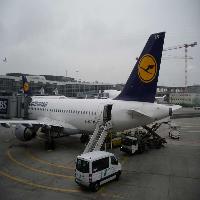
Weather: cloudy or overcast